How to Blow Up a Pipeline (film)

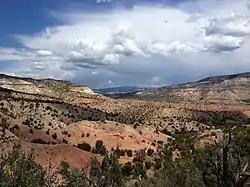
Principal photography took place in New Mexico.

Casting meetings commenced before the script was finalized. Despite initial challenges in securing financial backing, Goldhaber and Barer successfully obtained support from a financier acquainted with Goldhaber during the Cannes Film Festival. The film was produced and financed by Lyrical Media and Spacemaker Prods., in collaboration with the production company Chrono.